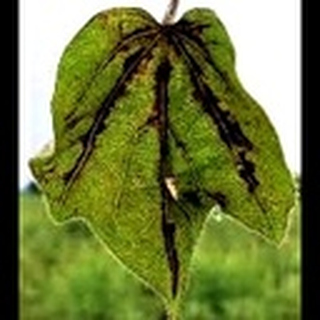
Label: cotton_bacterial_blight